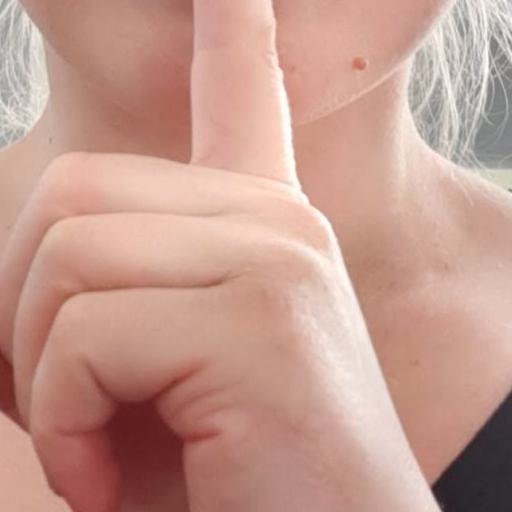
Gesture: mute